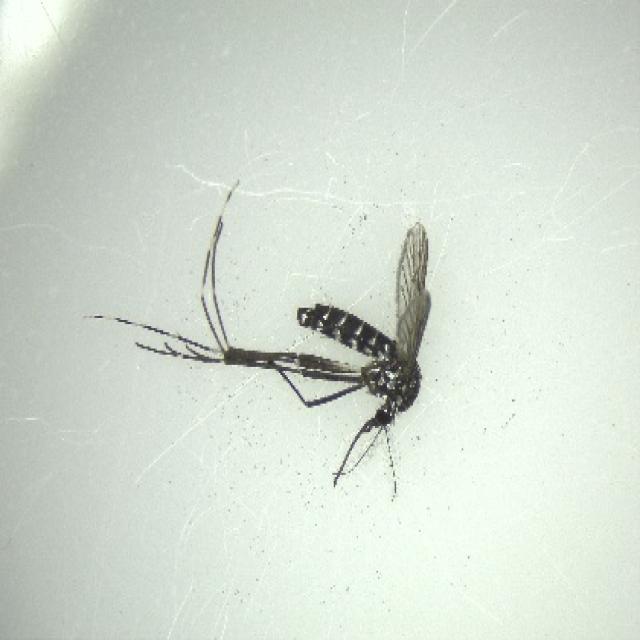
Species: aedes_albopictus